Yao Guangxiao

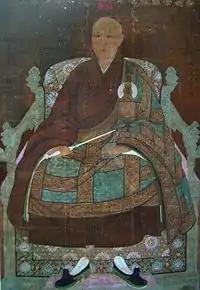
Yao Guangxiao

Yao Guangxiao (姚廣孝, 1335–1418), also known by his dharma name Daoyan, was a Chinese military strategist, statesman and Chan Buddhist monk who lived in the late Yuan and early Ming dynasties.